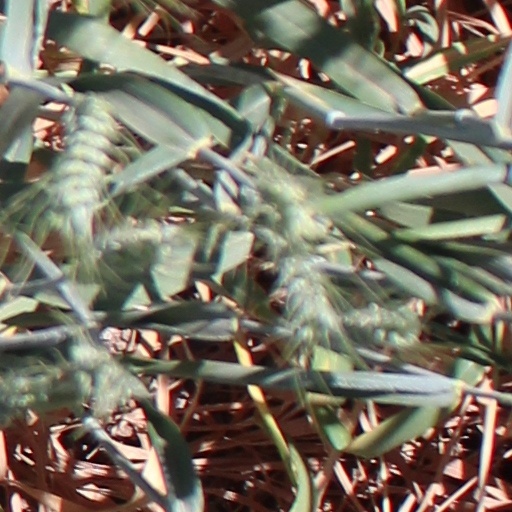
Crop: wheat